AMC Amitron

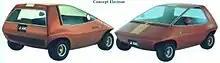
The rebadged 1977 AMC Electron gained rear-view side mirrors

The AMC Pacer was influenced by the Amitron's short, wide dimensions, along with optionally including three front seats. The abruptly terminating rear end of the concept car influenced the AMC Gremlin.